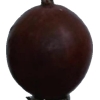
Label: gooseberry